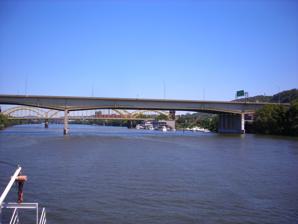
Building: Veterans Bridge (Pittsburgh)
Country: United States of America
Year built: 1987
Bridge in Pittsburgh, Pennsylvania Veterans Bridge Coordinates 40°27′00″N 79°59′36″W / 40.4499°N 79.9934°W / 40.4499; -79.9934 Carries I-579 Crosses Allegheny River Locale Pittsburgh, Pennsylvania Official name pghe585-17 Maintained by PennDOT Characteristics Design Steel girder bridge Total length 1,050 feet (320 m) Longest span 410 feet (120 m) History Opened 1987 Location The Veterans Bridge is a steel and welded girder bridge that carries Interstate 579 over the Allegheny River in Pittsburgh , Pennsylvania . Completed in 1988 it cost $420 million (or $1.08 billion in 2025 terms).  It opened on November 11, 1988 complete with 107th National Guard howitzers firing ceremoniously from the deck, as the last link in I-579 . The bridge, 1,050 feet (320 m) in length, has a main span of 410 feet (120 m) and is 51 feet (16 m) above the water. The roadway atop the structure is seven lanes wide, with six lanes dedicated to northbound and southbound traffic (three per direction) and one lane designed for reversible High Occupancy Vehicle (HOV-2) movements. The bridge is also designated "pghe585-17". See also Transport portal Engineering portal Pennsylvania portal List of crossings of the Allegheny River References